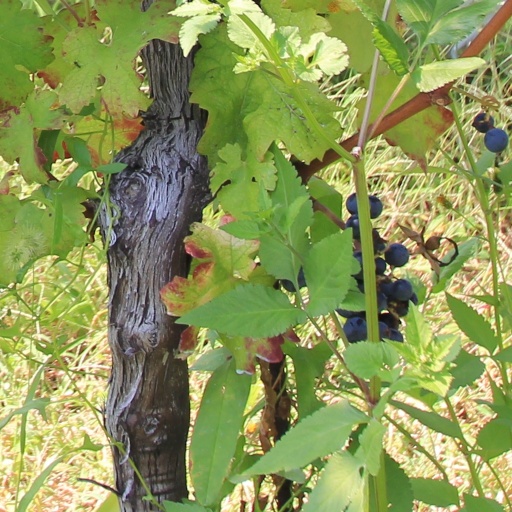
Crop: grape